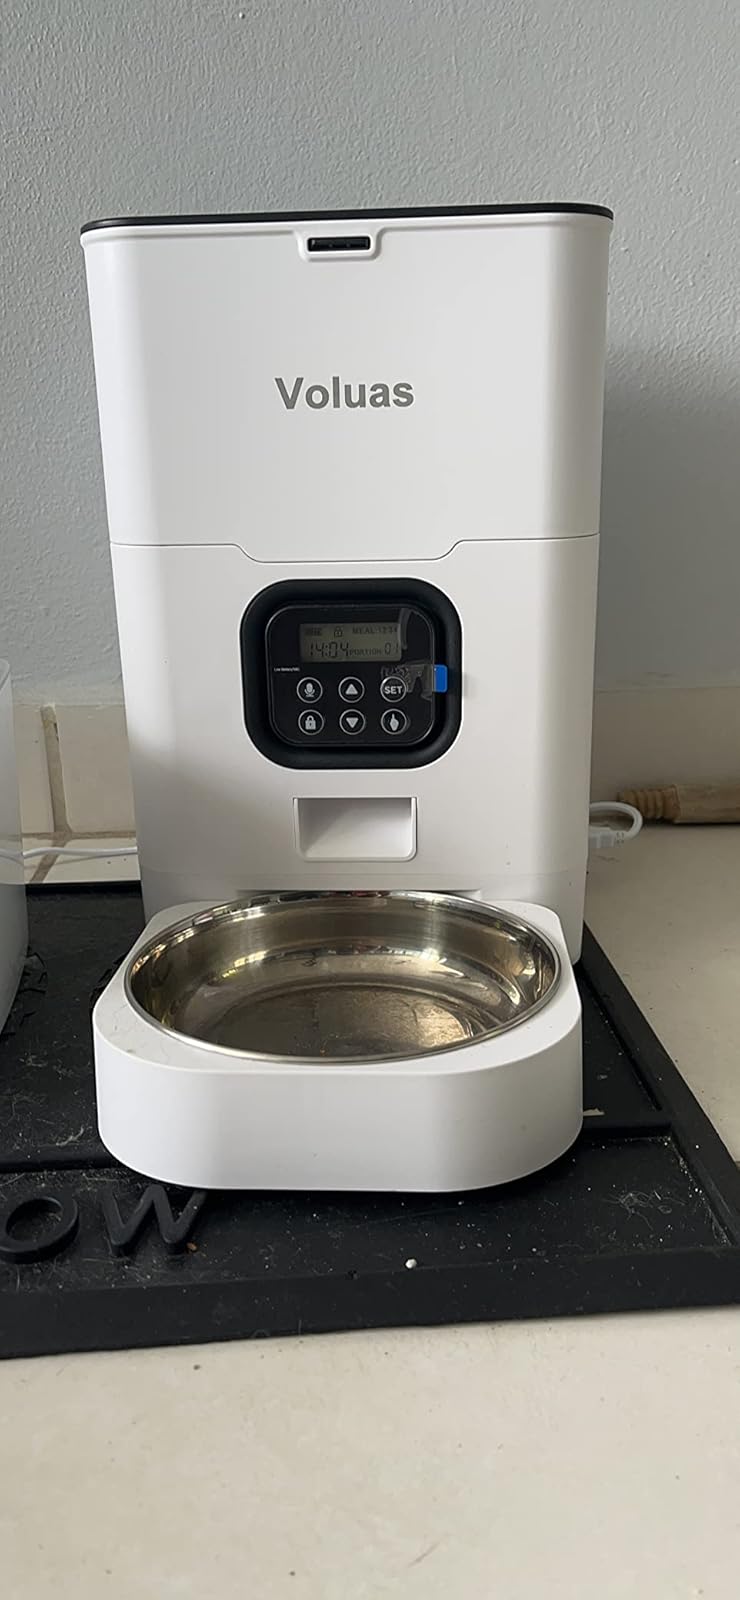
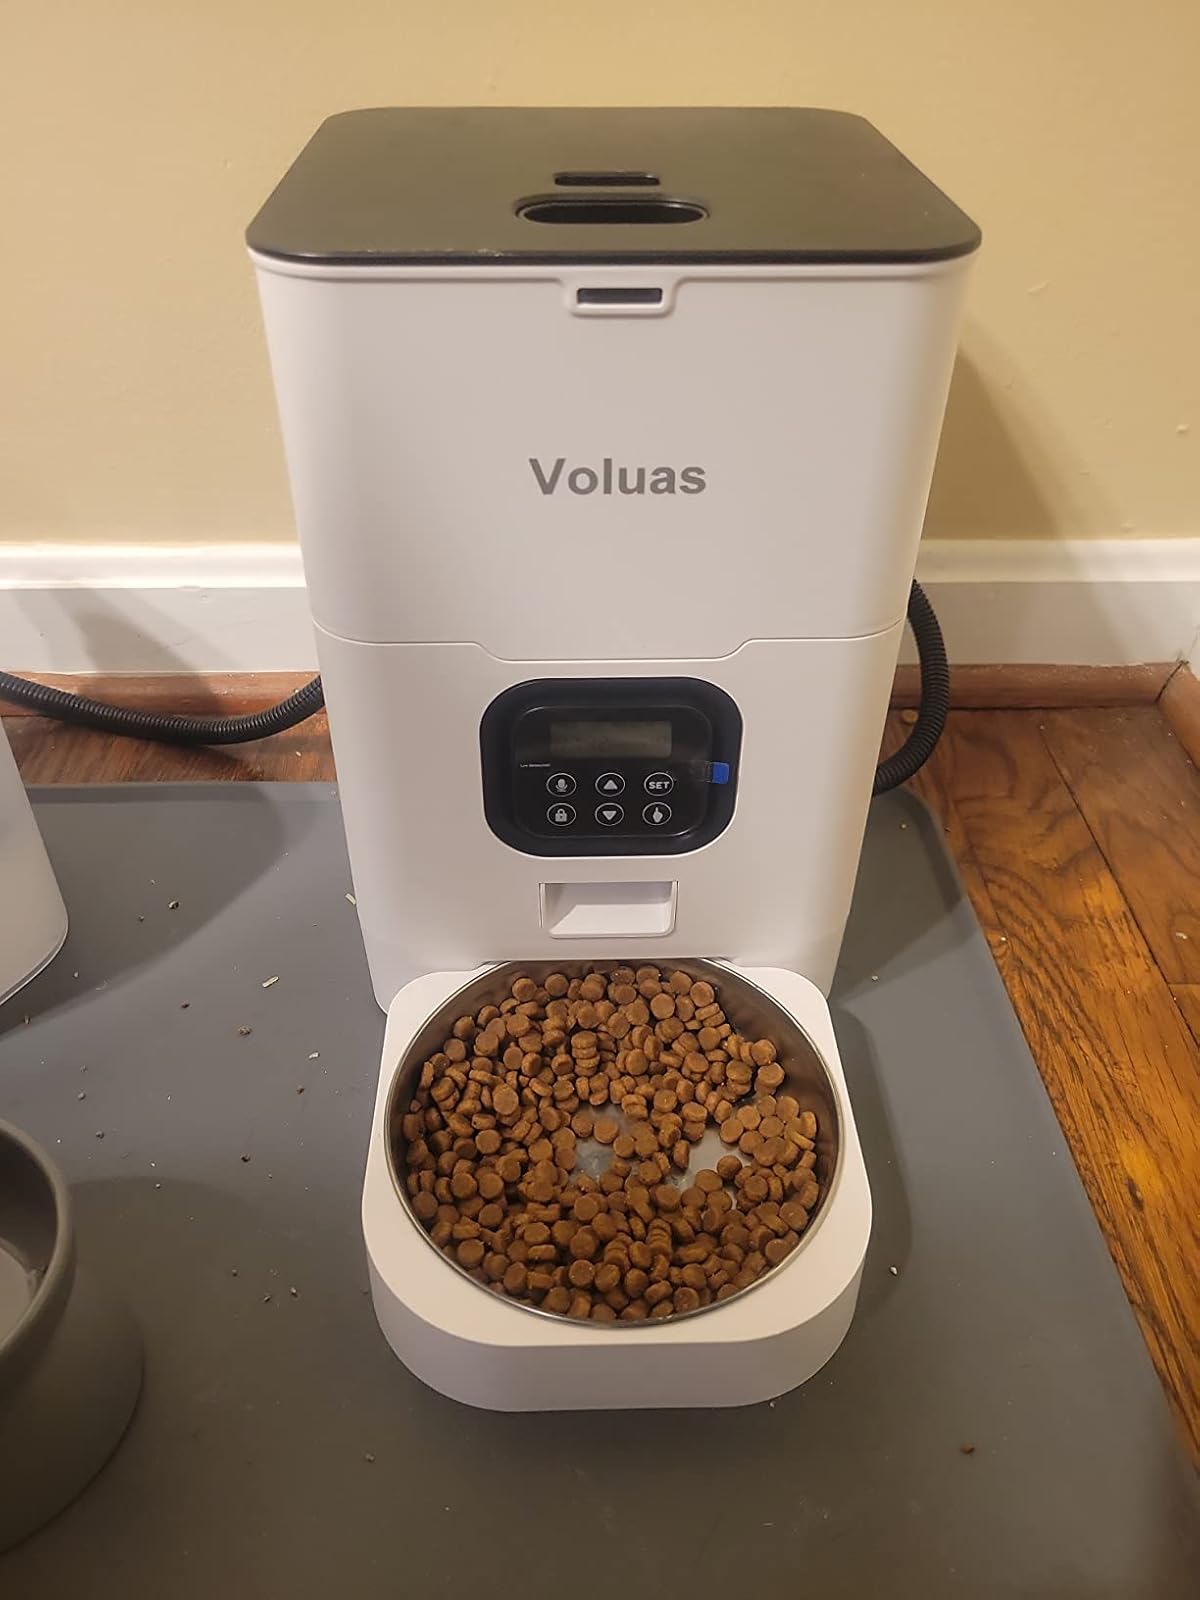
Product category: items_feeder
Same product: yes